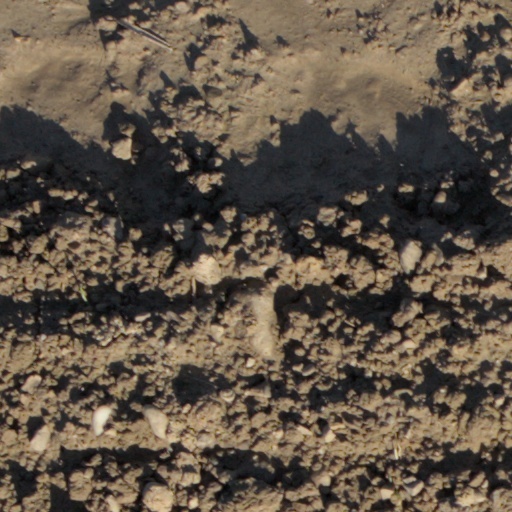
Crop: wheat